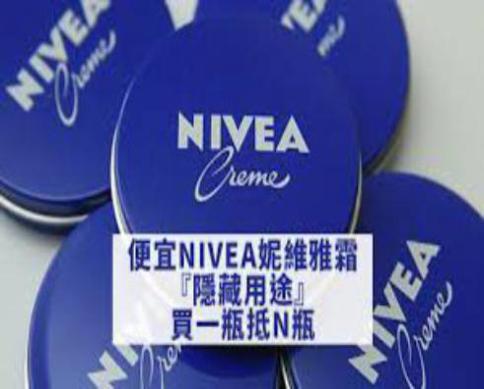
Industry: Necessities